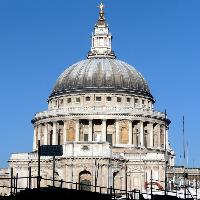
Weather: sun or clear